12-inch gun M1895

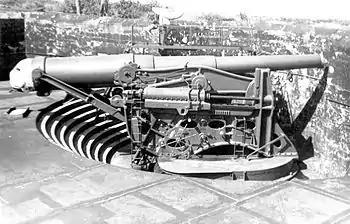
M1895 coastal defense 12-inch gun on M1896 disappearing carriage.

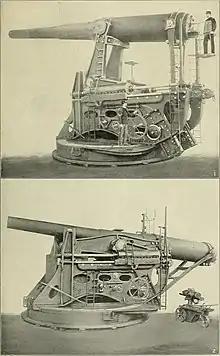
A coastal defense 12-inch gun on an M1895 disappearing carriage, showing raised and lowered positions.

Watervliet Arsenal designed the gun and built the barrels. For several years, difficulties were encountered in building a disappearing carriage for the 12-inch gun. One alternative was the M1891 gun lift carriage, with the gun mounted on a large steam-powered elevator. Only one battery of this type was built, Battery Potter at Fort Hancock, New Jersey. When this proved to be too complex, guns were mounted on low-angle M1892 or M1897 barbette carriages. The M1897 carriage was actually an "altered gun lift" carriage, functionally equivalent to the barbette carriage. Eventually, the guns were mounted on M1896, M1897, or M1901 disappearing carriages designed by Bethlehem Steel; when the gun was fired, it dropped behind a concrete or earthen wall for protection from counter-battery fire. Bethlehem later built barrels as well. Detailed descriptions of the M1888 weapon, disappearing carriage, and gun lift carriage are in the US Army's Artillery circular 1893, pp. 195–207. Detailed parts lists for the M1888 weapon and supporting equipment are in the Ordnance supply manual by George L. Lohrer, United States Army, Ordnance Dept, 1904, pp. 115–211.